Foreign policy of the first Donald Trump administration

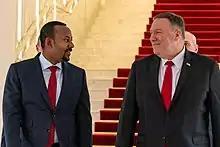
Secretary of State Mike Pompeo with Ethiopian Prime Minister Abiy Ahmed, February 2020

In June 2019, the "New York Times" reported that hackers from the United States Cyber Command planted malware potentially capable of disrupting the Russian electrical grid. According to "Wired" senior writer Andy Greenberg, "The Kremlin warned that the intrusions could escalate into a cyberwar between the two countries."